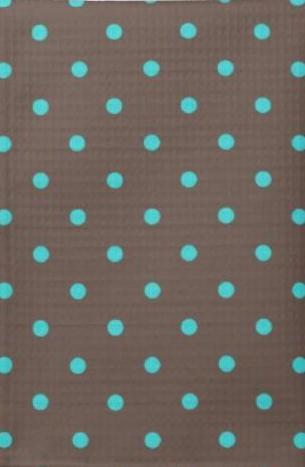
Texture: polka-dotted